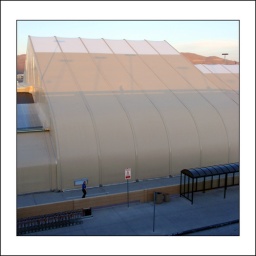
Walking around the parking garage while waiting for a ride, I liked my shadow echoing the walking person here.